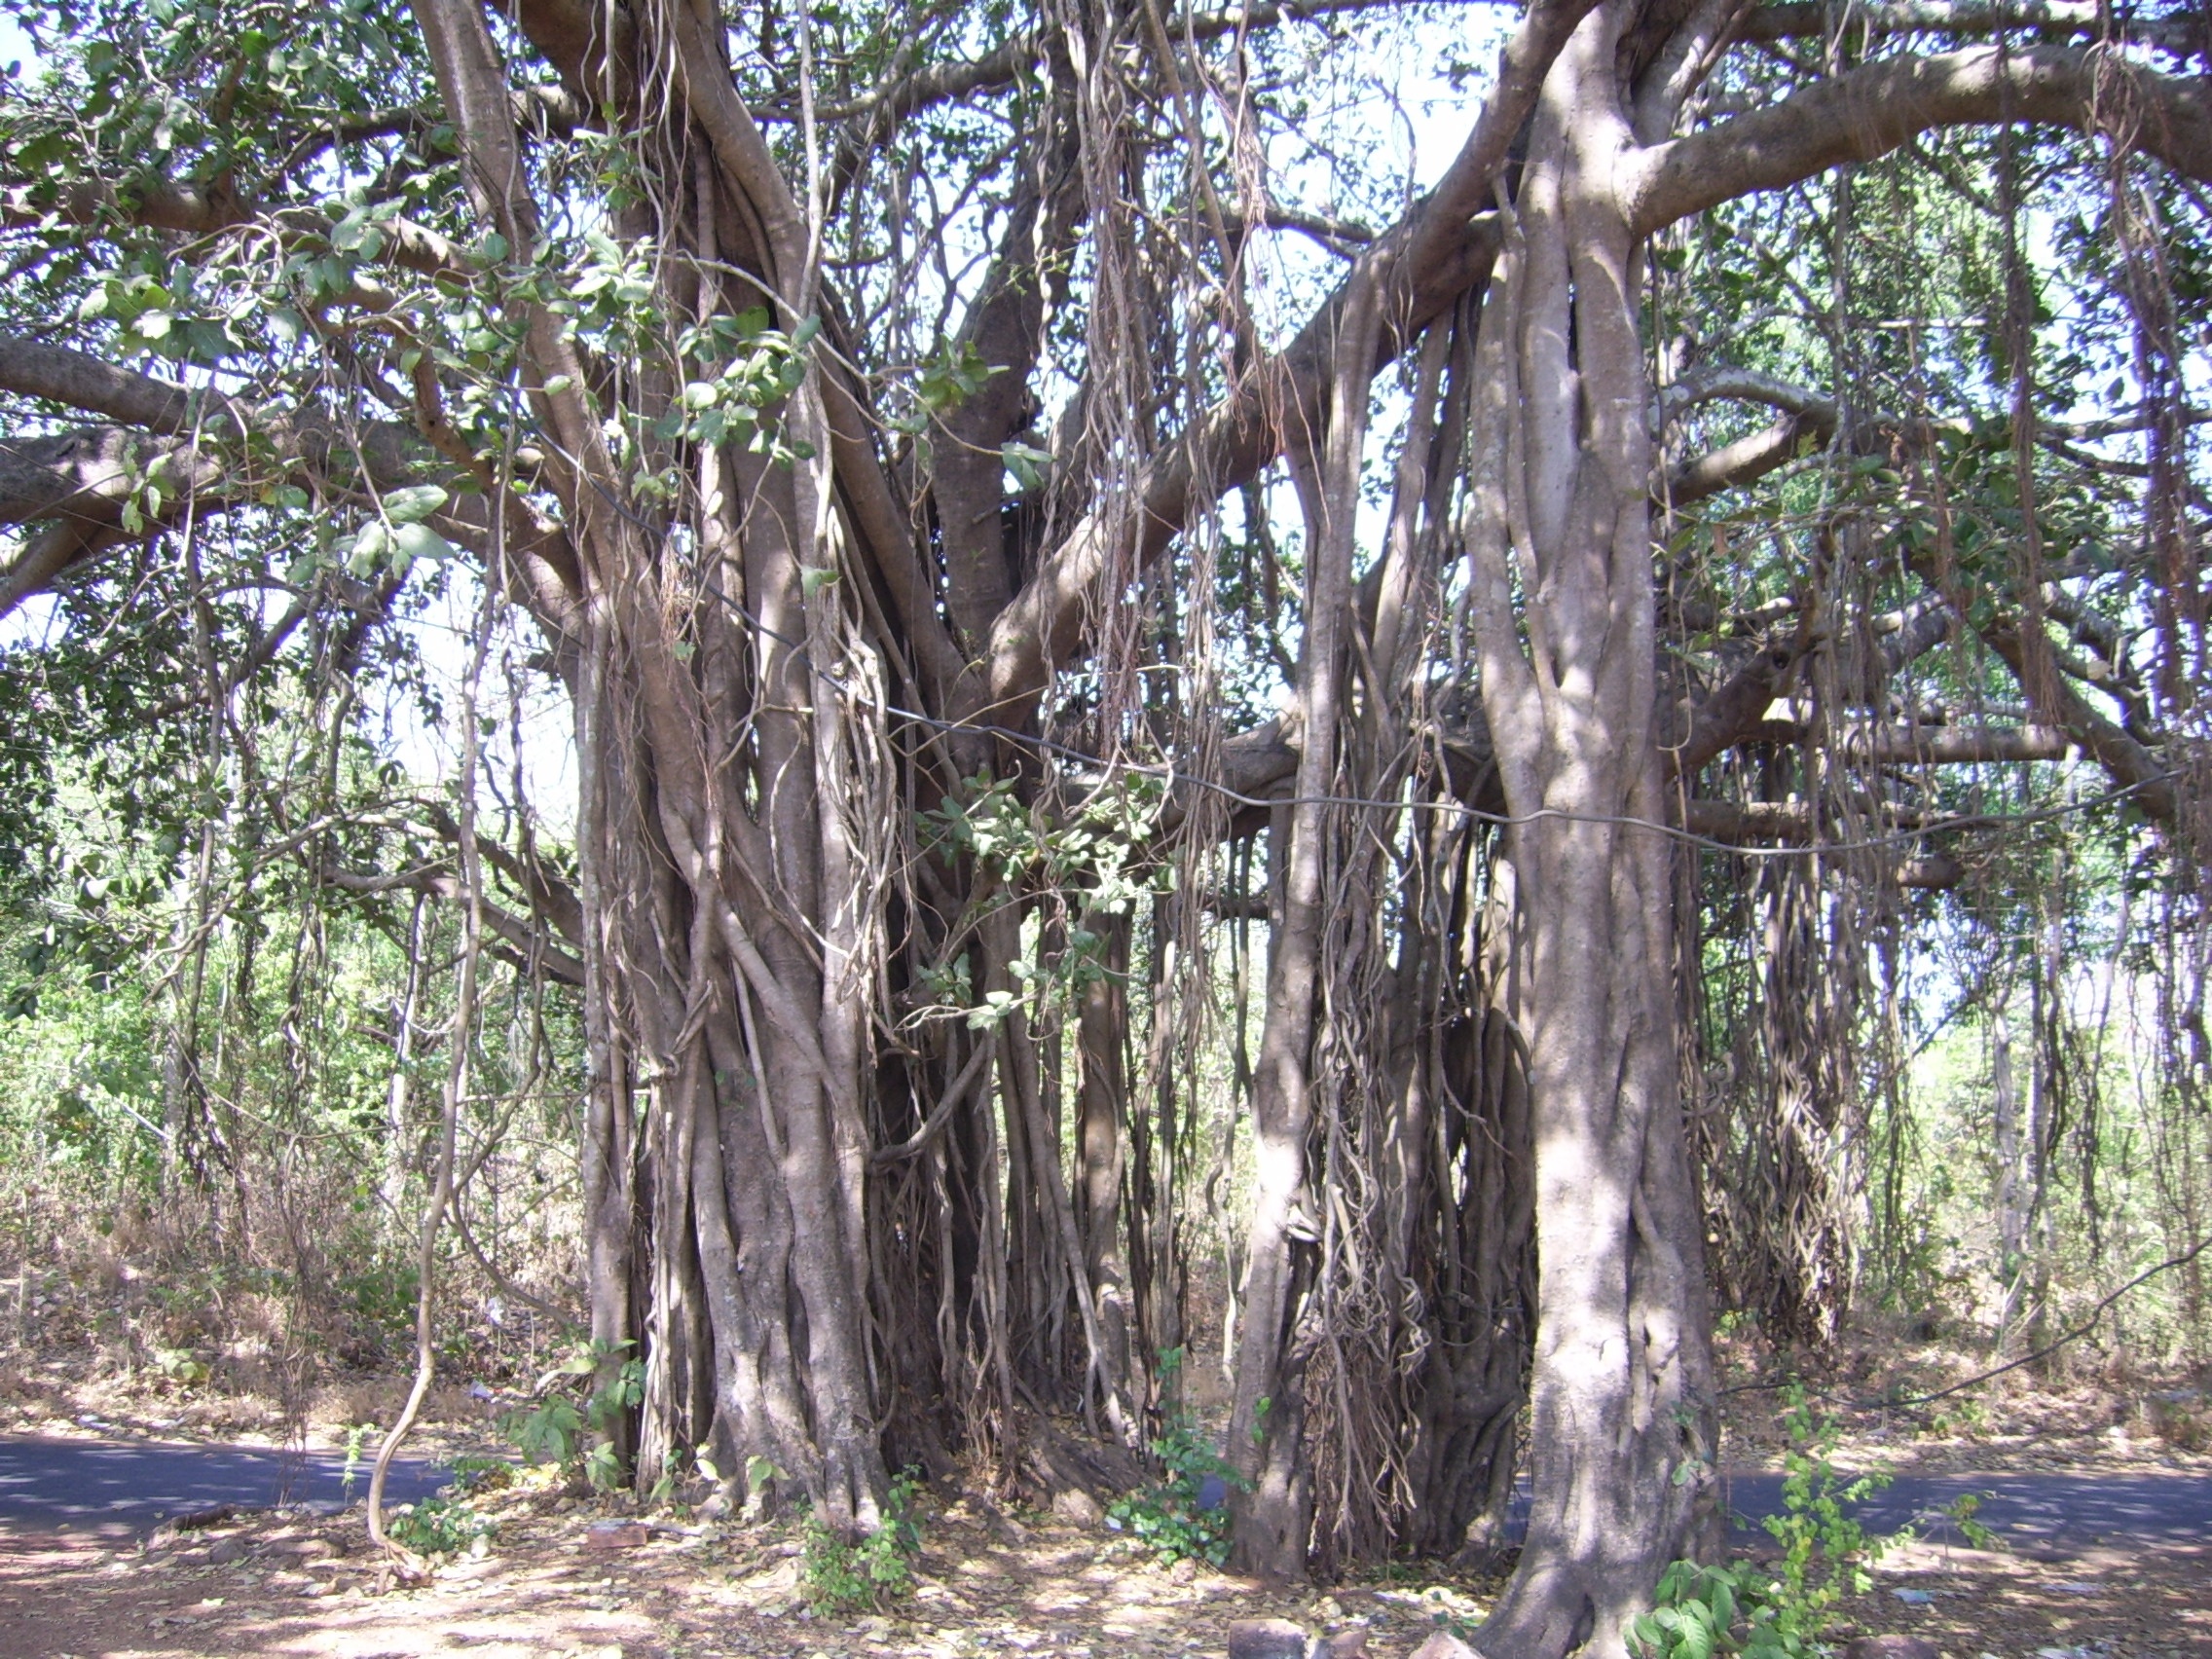
tree, nature, forest, plant, trunk, walk, produce, park, sunny, shrub, plantation, grove, india, woodland, recovery, flowering plant, woody plant, land plant